Taavetti Fortress

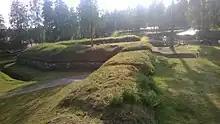
The southern part of the fortress of Taavetti.

During the first phase of construction which extends from 1773 to 1781, a fortress is built consisting of ramparts, measuring approximately 650 x 800 meters. During the second phase of construction from 1791 to 1796, the interior buildings of the fortress were raised. Military use of the fortress ceased in 1803 before the war in Finland.